Signature Theatre (Arlington, Virginia)

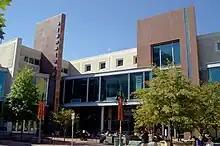
Exterior of Signature Theatre

In 2007, in partnership with Arlington County, Virginia, Signature moved into its current facility, a $16 million theater complex in The Village at Shirlington. The first floor of the building houses the Shirlington Branch of the Arlington County Public Library, the upper three floors house the theater. The complex has an industrial decor with exposed particle board, pipes and metal sheeting. The pair of state-of-the-art black box theaters are each built as a "square box within a square box, floating on hockey pucks. At $30 a puck. It is built like a soundstage."